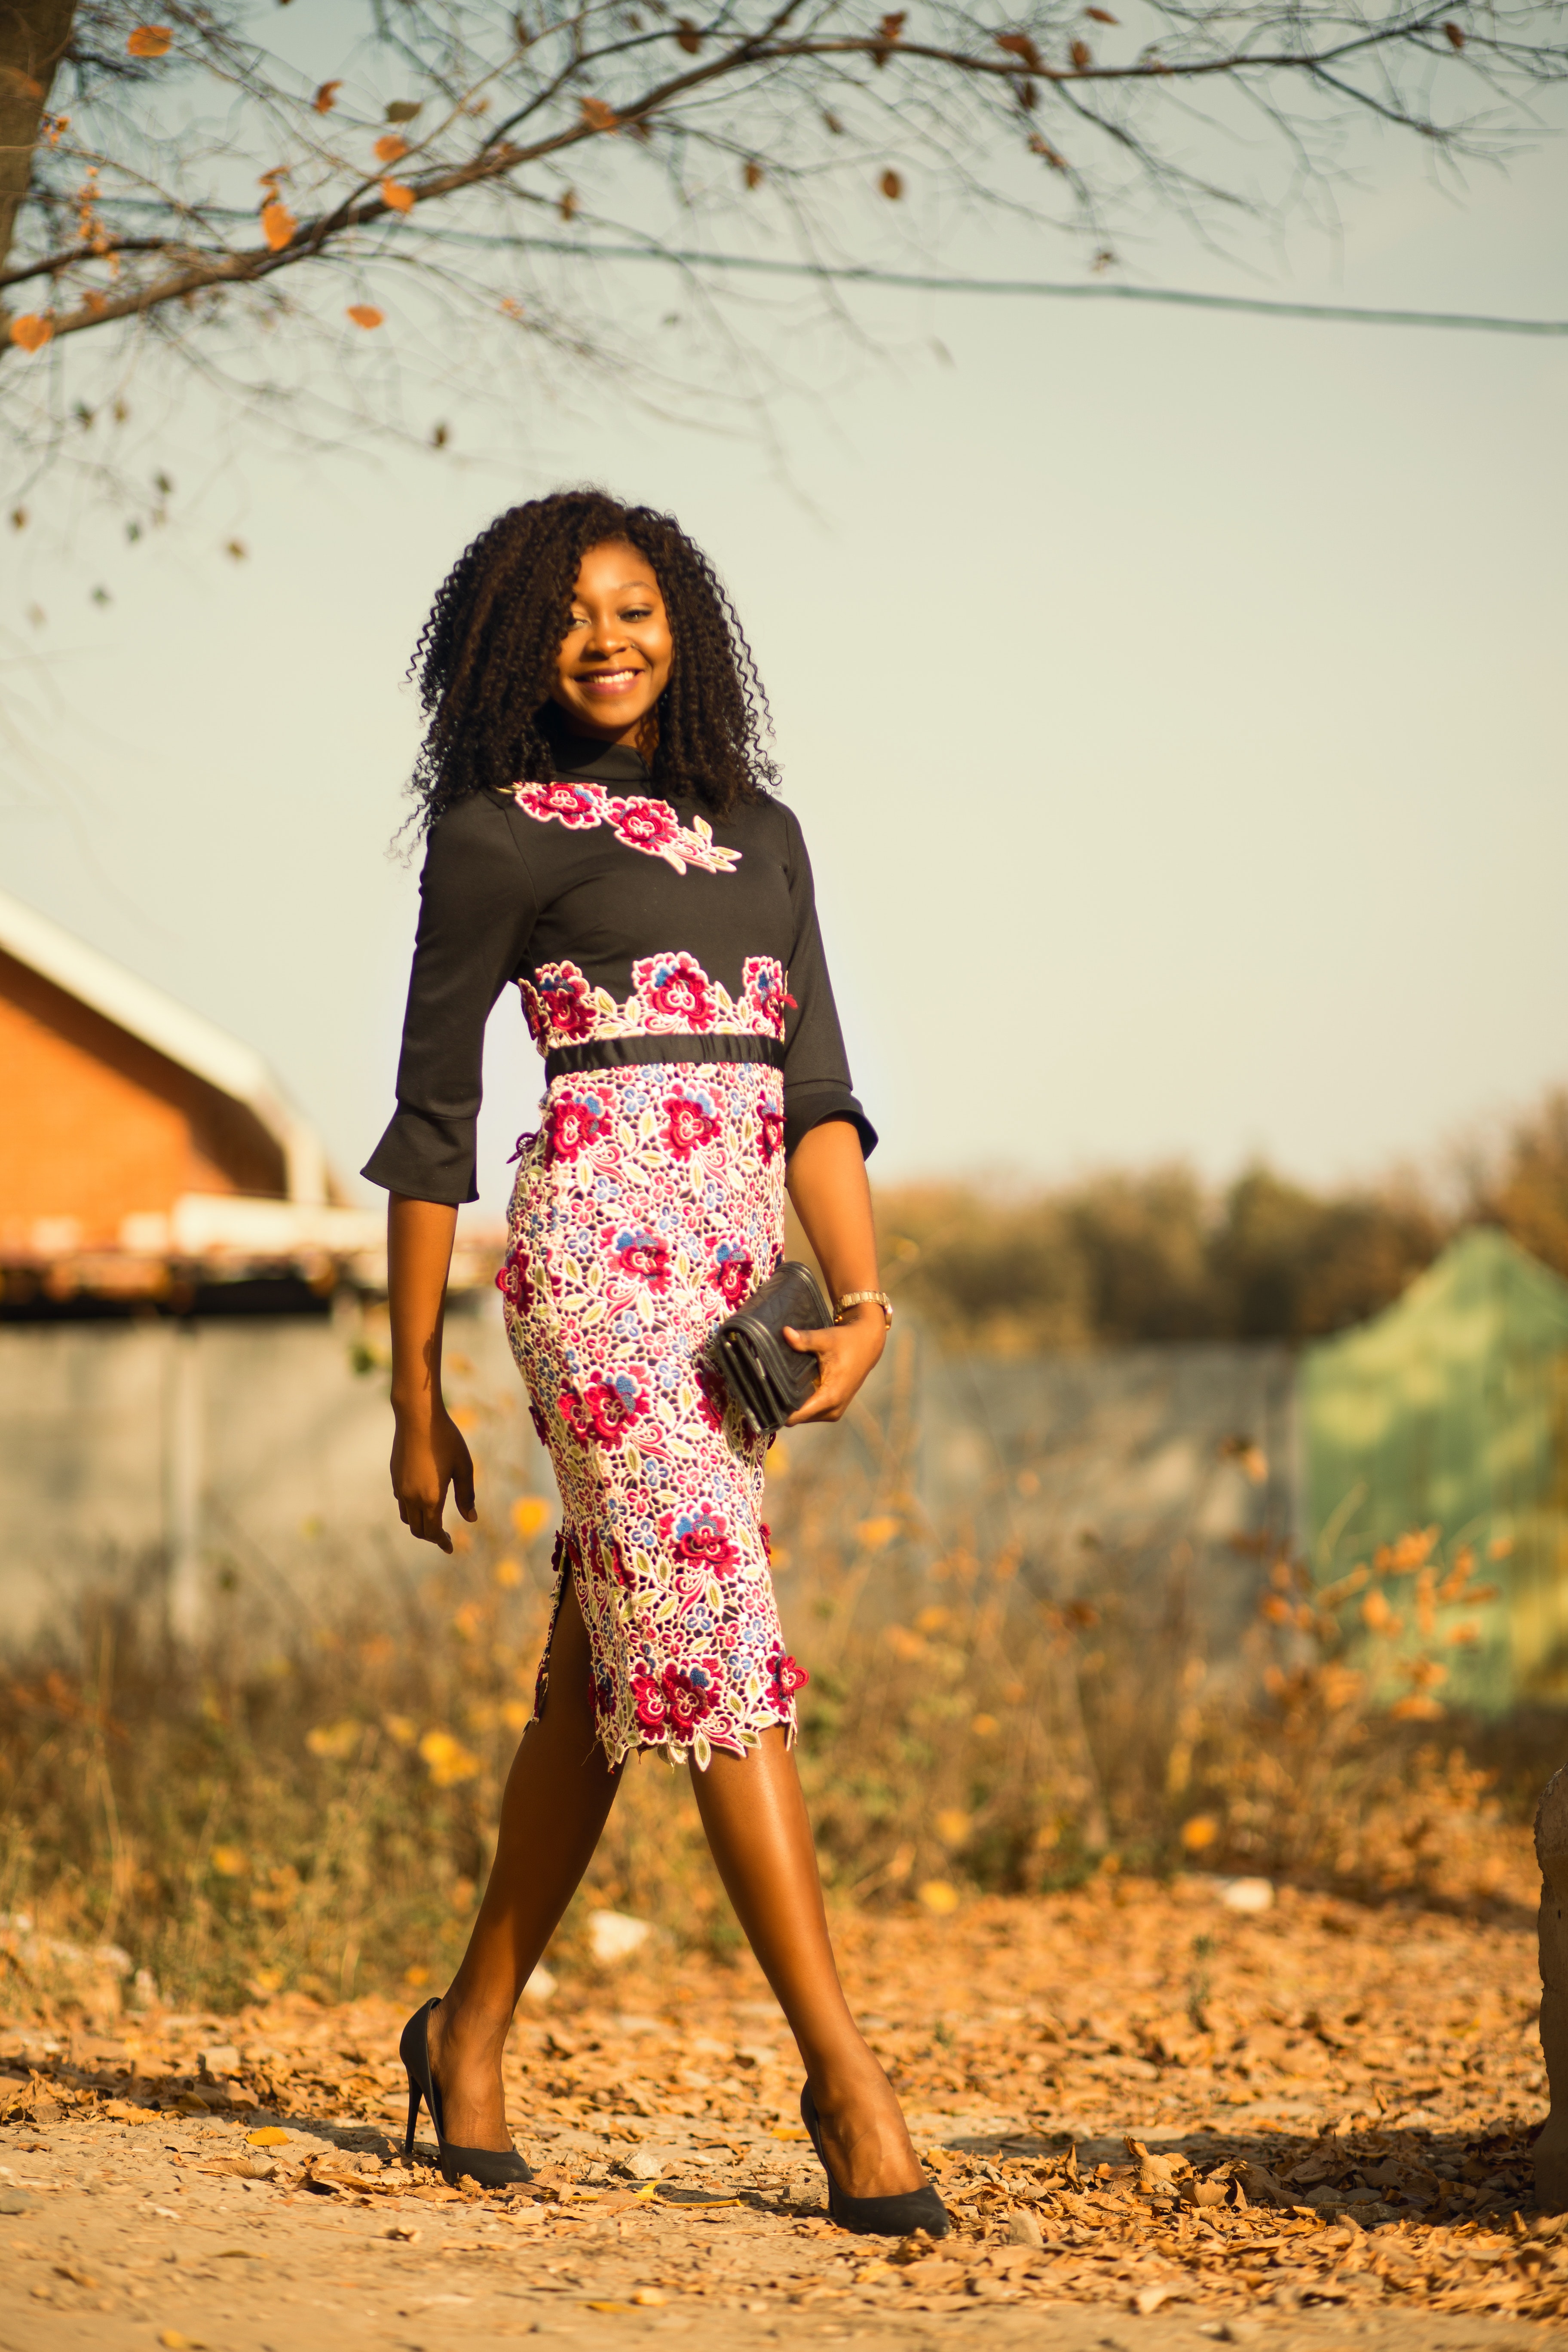
clothing, pink, beauty, girl, fashion, dress, fun, photo shoot, tree, long hair, vacation, shoe